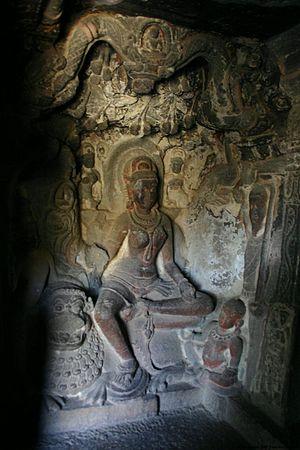
Yakshinis, également connu sous les noms yaksinis ou yaksis et yakkhini en Pali, sont des entités mythologiques de l'hindouisme, du bouddhisme et du jaïnisme.